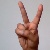
The image shows a hand gesture representing the letter 'V' in Indian Sign Language.